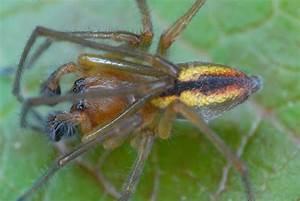
spider